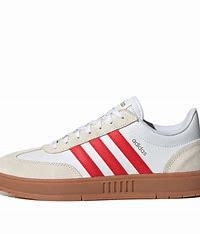
Brand: adidas
Model: neo Adidas NEO Gradas